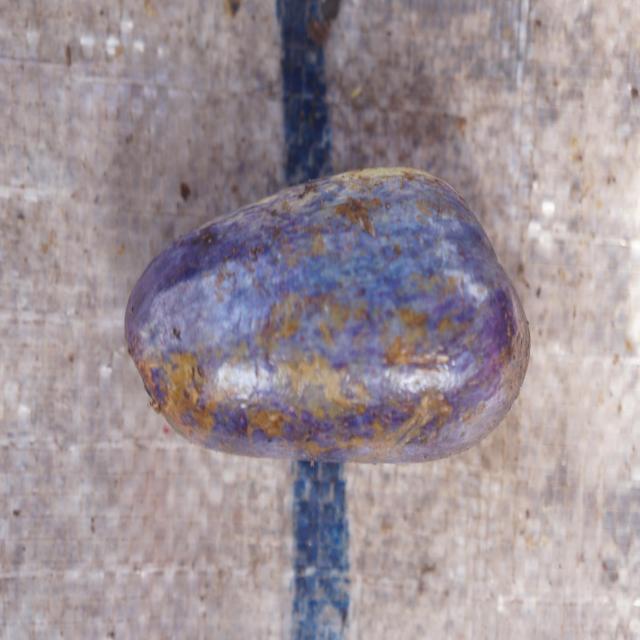
Plum grade: unaffected